N-Acylethanolamine

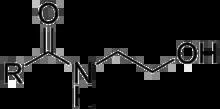
General chemical structure of "N"-acylethanolamines

An "N"-acylethanolamine (NAE) is a type of fatty acid amide where one of several types of acyl groups is linked to the nitrogen atom of ethanolamine, and highly metabolic formed by intake of essential fatty acids through diet by 20:4, n-6 and 22:6, n-3 fatty acids, and when the body is physically and psychologically active. The endocannabinoid signaling system (ECS) is the major pathway by which NAEs exerts its physiological effects in animal cells with similarities in plants, and the metabolism of NAEs is an integral part of the ECS, a very ancient signaling system, being clearly present from the divergence of the protostomian/deuterostomian, and even further back in time, to the very beginning of bacteria, the oldest organisms on Earth known to express phosphatidylethanolamine, the precursor to endocannabinoids, in their cytoplasmic membranes. Fatty acid metabolites with affinity for CB receptors are produced by cyanobacteria, which diverged from eukaryotes at least 2000 Million years ago (MYA), by brown algae which diverged about 1500 MYA, by sponges, which diverged from eumetazoans about 930 MYA, and a lineages that predate the evolution of CB receptors, as CB1 – CB2 duplication event may have occurred prior to the lophotrochozoan-deuterostome divergence 590 MYA. Fatty acid amide hydrolase (FAAH) evolved relatively recently, either after the evolution of fish 400 MYA, or after the appearance of mammals 300 MYA, but after the appearance of vertebrates. Linking FAAH, vanilloid receptors (VR1) and anandamide (NAE 20:4) implies a coupling among the remaining ‘‘older’’ parts of the endocannabinoid system, monoglyceride lipase (MGL), CB receptors, that evolved prior to the metazoan–bilaterian divergence (ie, between extant Hydra and leech), but were secondarily lost in the Ecdysozoa, and 2-Arachidonoylglycerol (2-AG).